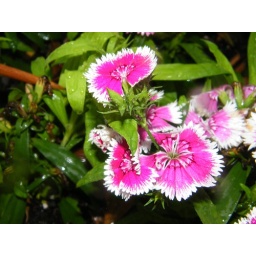
green is especially good when accompanied by colorful flowers